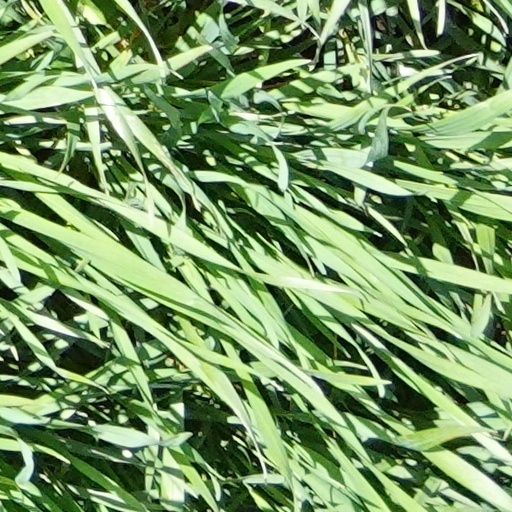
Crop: wheat